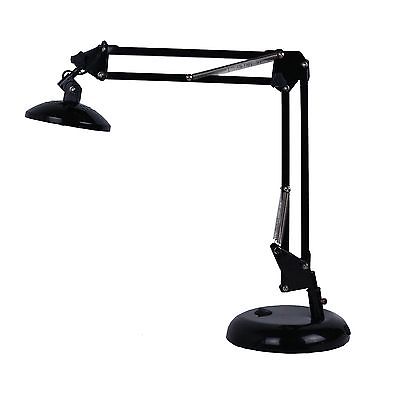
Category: lamp